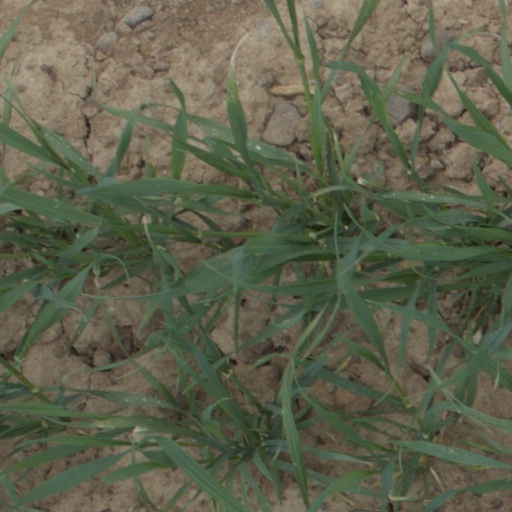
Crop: wheat